Jack Whitver

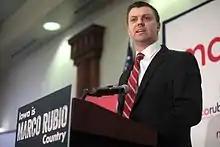
Whitver campaigning for Marco Rubio in 2016

Whitver founded Acceleration Iowa in 2004 with business partner Geoff Jensen. They added new locations in 2007 and 2009. Acceleration Iowa is a sports training business, which develops speed, quickness and overall athletic ability for young athletes. In 2012, Whitver bought CrossFit Des Moines and CrossFit Waukee and opened North Ankeny CrossFit. Whitver was an assistant coach (wide receivers and offensive coordinator) for the Iowa Barnstormers of the Arena Football League from 2008 to 2011. Whitver is also an attorney with the Des Moines law firm Whitaker Hagenow & Gustoff.